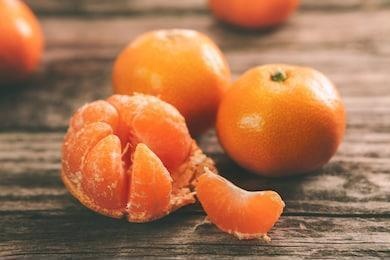
Label: mandarine